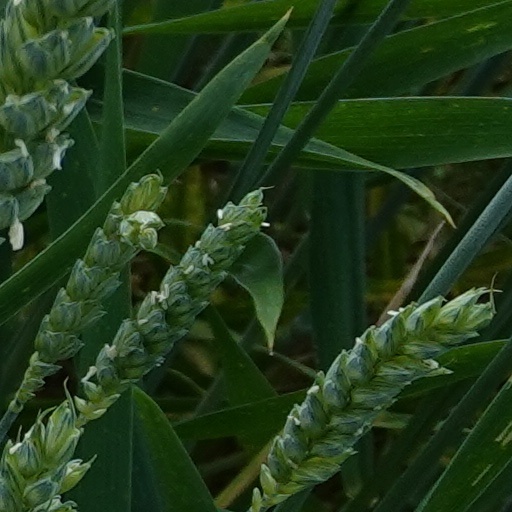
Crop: wheat